List of Namibian regions by Human Development Index

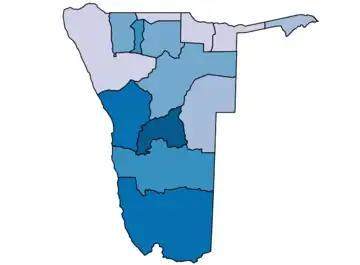
Regions of Namibia by HDI in 2018

Note: the HDI values are calculated using the pre-2013 regional borders, so the Kavango Region is included in the data which represents the current Kavango East and Kavango West regions.